Pissarrachampsa

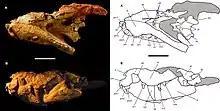
Skull of referred specimen

The nostrils are positioned at the tip of the snout and face forward. They are found in a depressed region called the circumnarial fossa. Thick palpebral bones overly the eyes. The supratemporal fenestrae, two large holes on the skull roof, are almost the same size as the eye sockets and are roughly triangular in shape. The thick anterior and medial rims of the supratemporal fenestrae are a diagnostic feature of "Pissarrachampsa". At the back of the skull are four quadrate fenestrae, small depressions that "Pissarrachampsa" shares with other notosuchians. In "Pissarrachampsa", these fenestrae are visible when the skull is viewed from the side, but in other baurusuchids, they are hidden within a deep notch in the back of the skull. The pterygoid wings extend down from the bottom of the skull as two large triangular pieces of bone. A deep depression on each wing serves as another diagnostic characteristic of the genus. Another unique feature can be found underneath the back of the skull; four holes called Eustachian foramina provide an opening for the Eustachian tubes, and in "Pissarrachampsa" the outer or lateral pair are larger than the inner or medial pair.